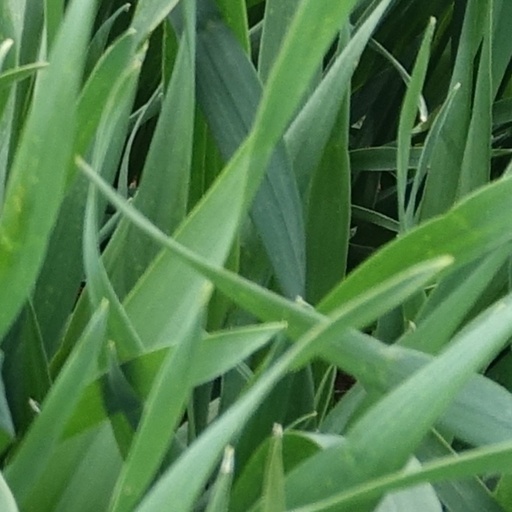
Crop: wheat